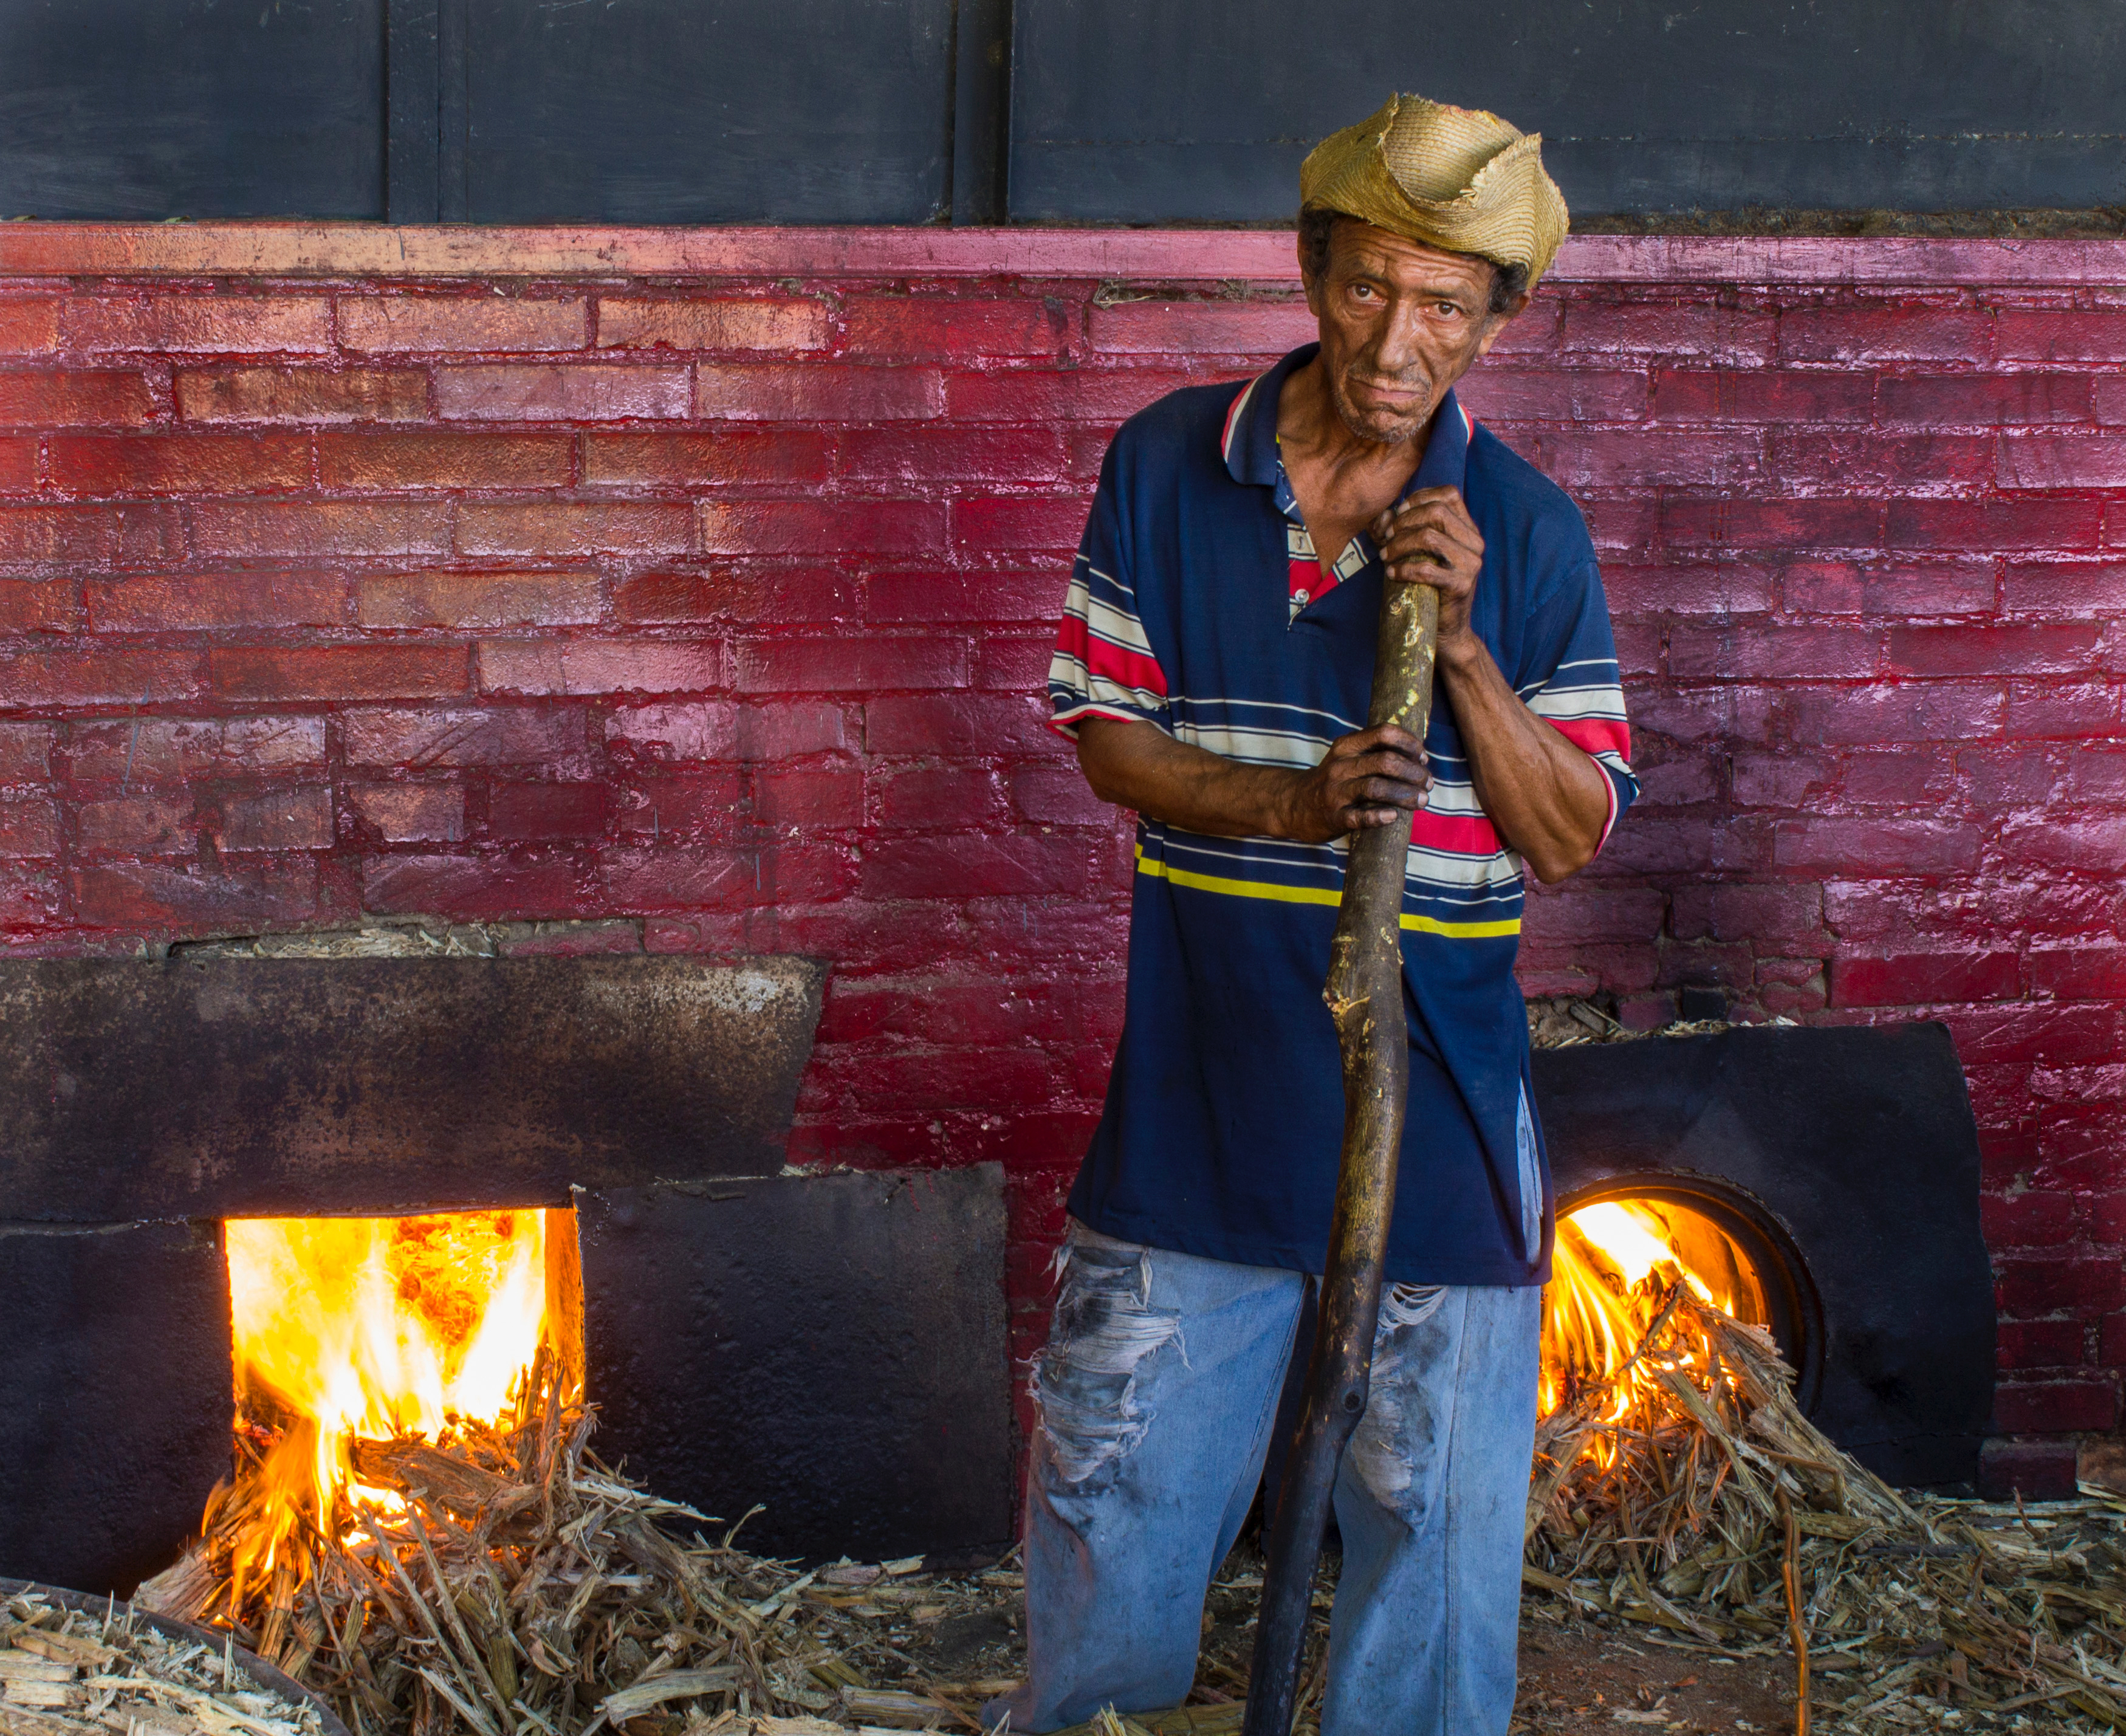
person, fire, bricklayer